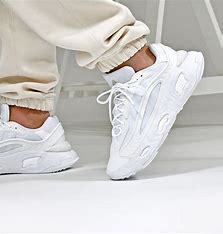
Brand: Adidas
Model: Oznova